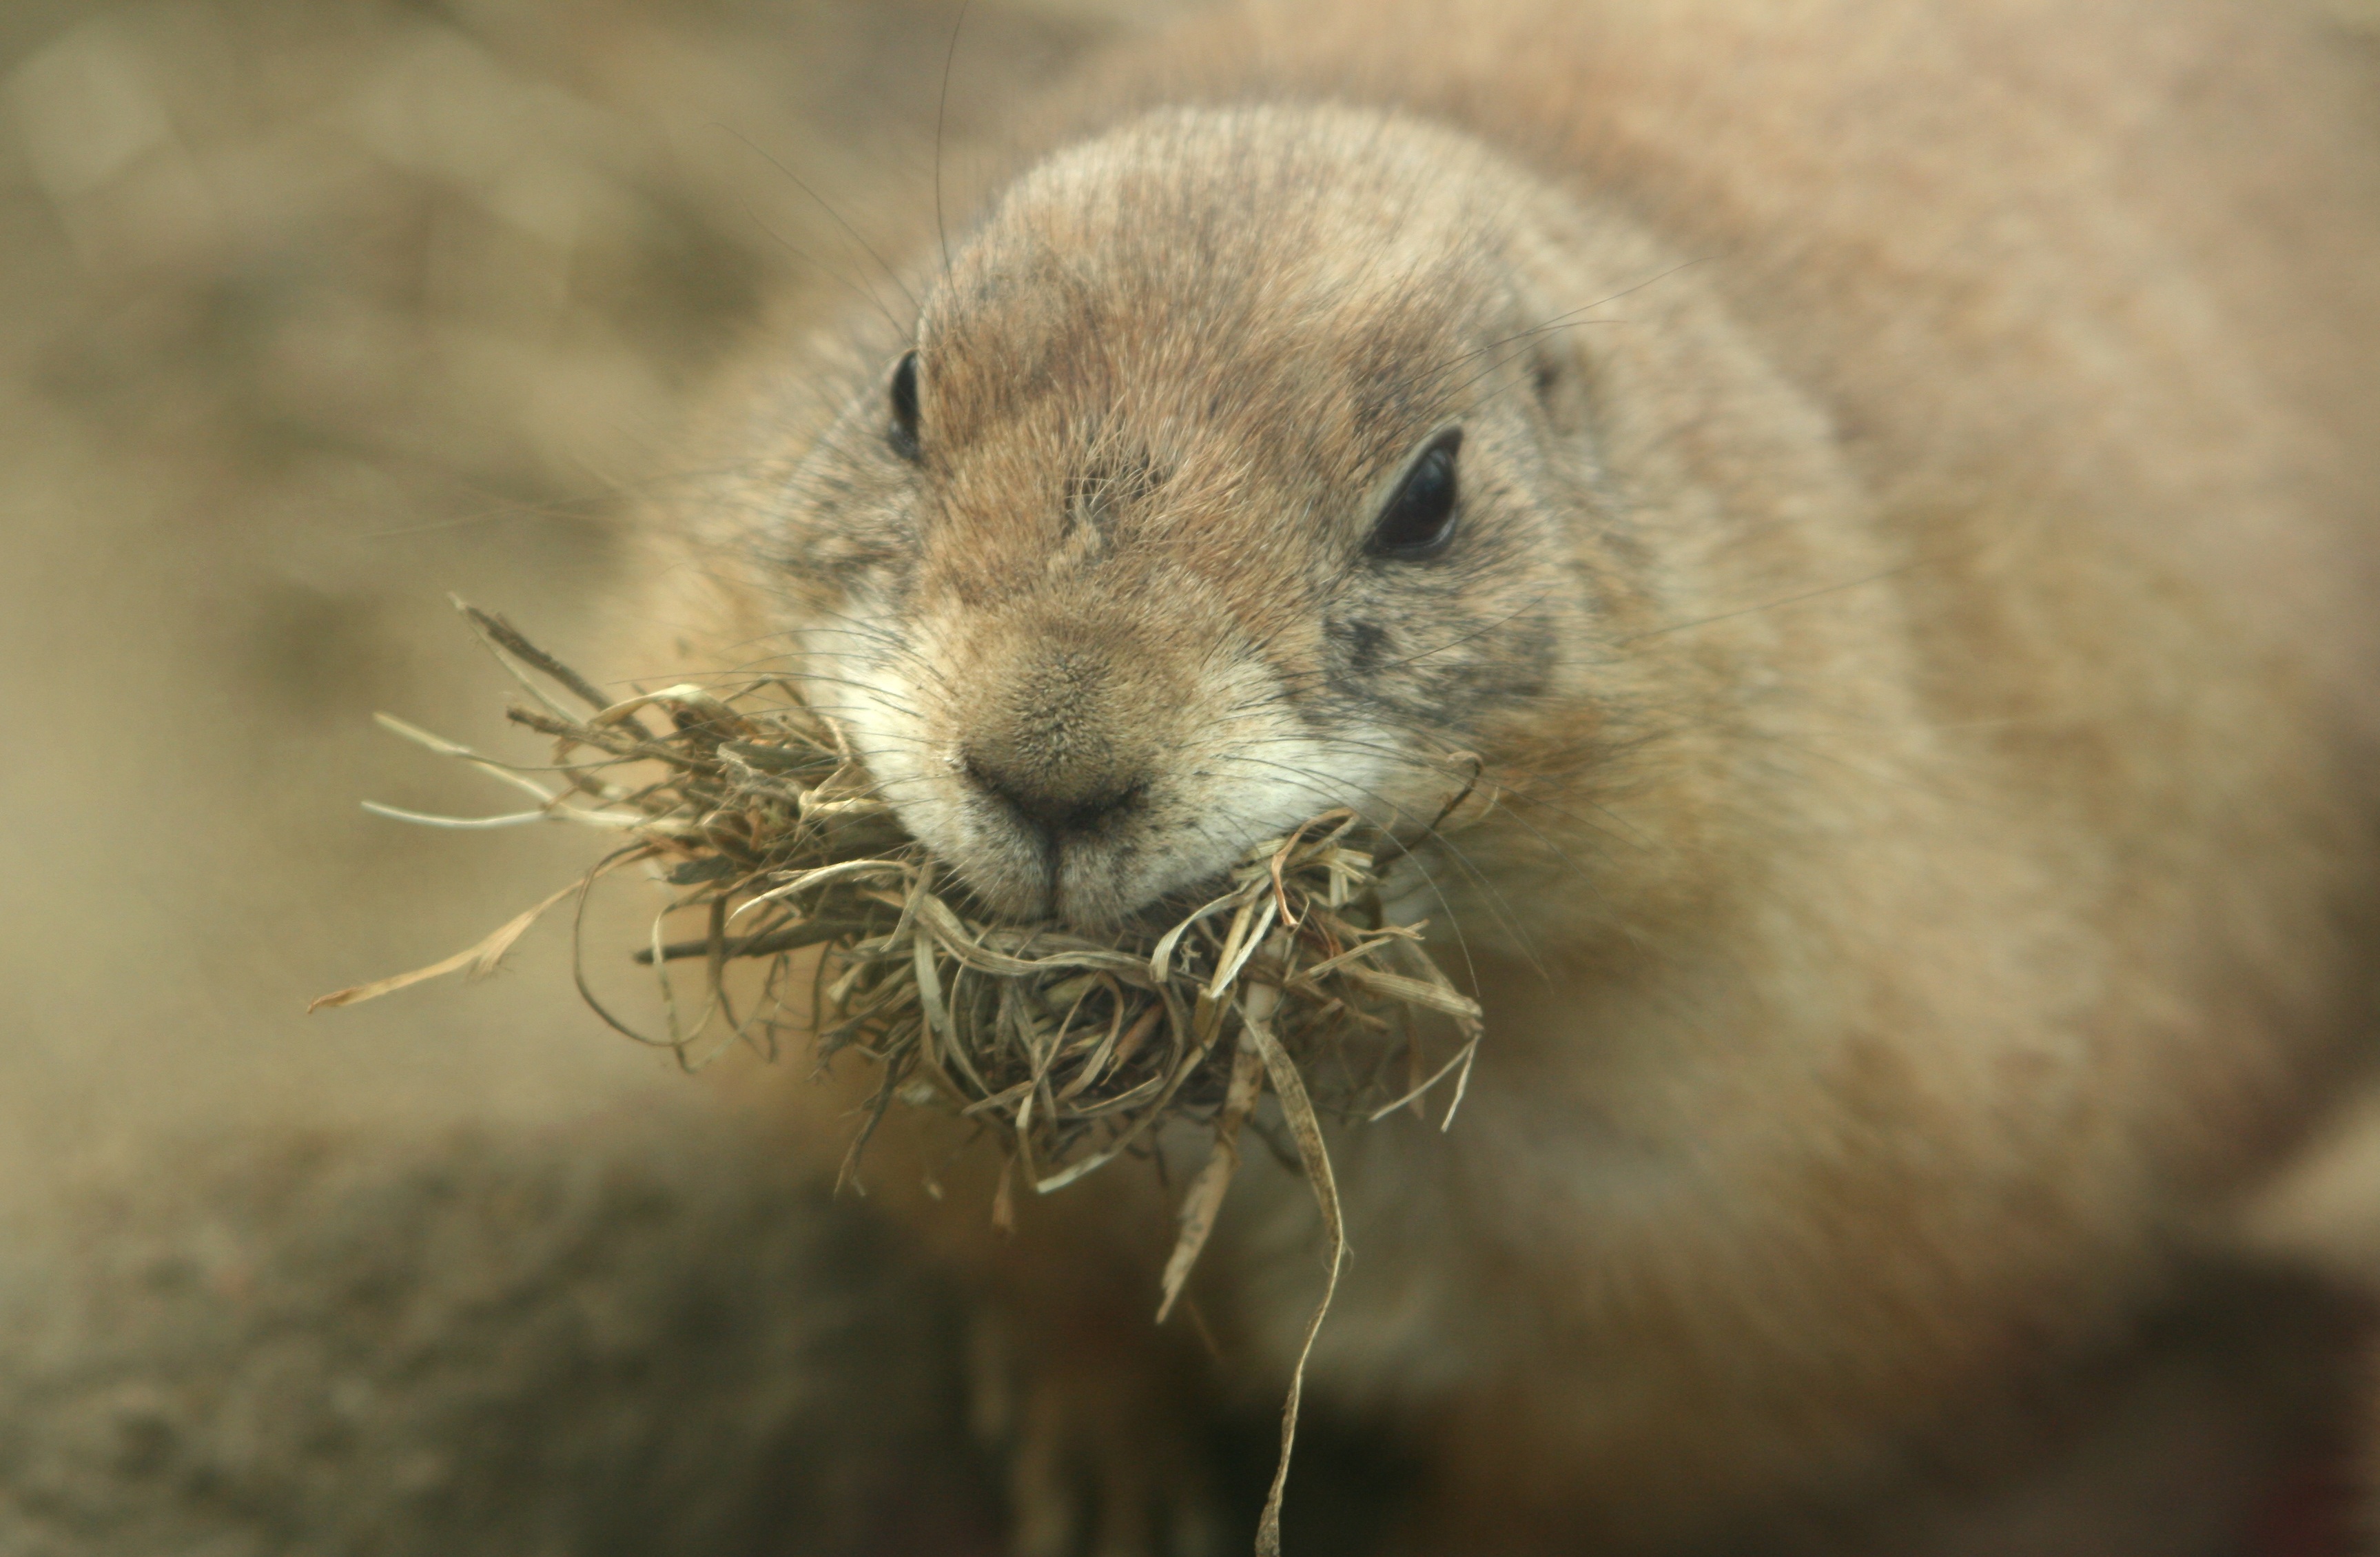
animal, wildlife, fur, brown, mammal, rodent, fauna, close up, whiskers, rodents, vertebrate, nager, nest, otter, marmot, nest building, prairie dog, mustelidae